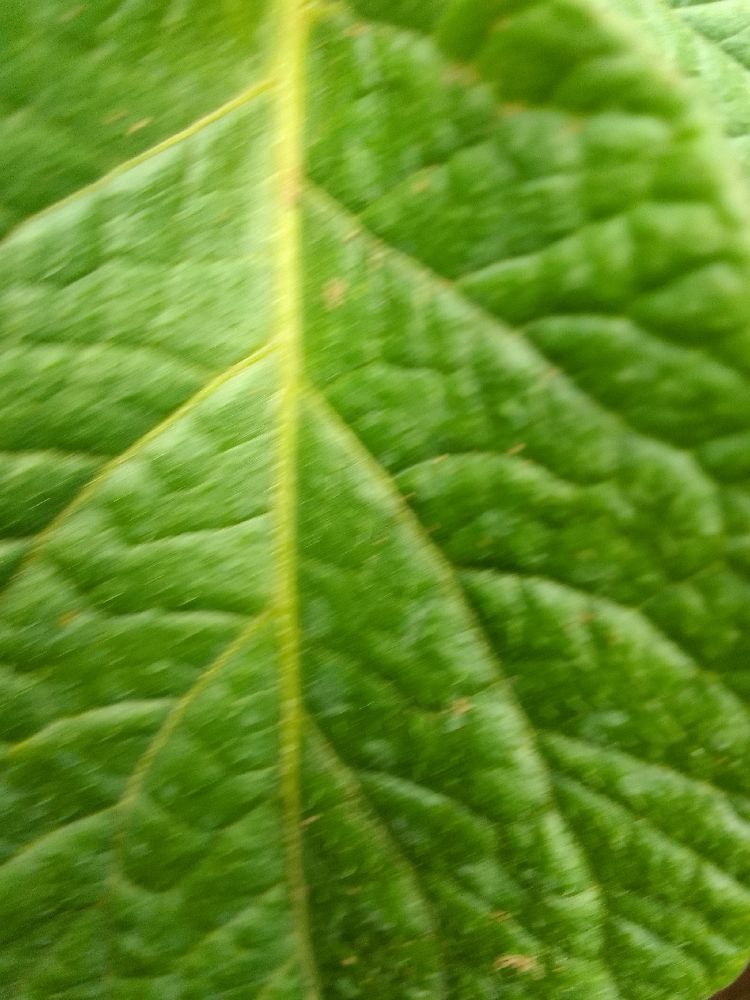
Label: Healthy